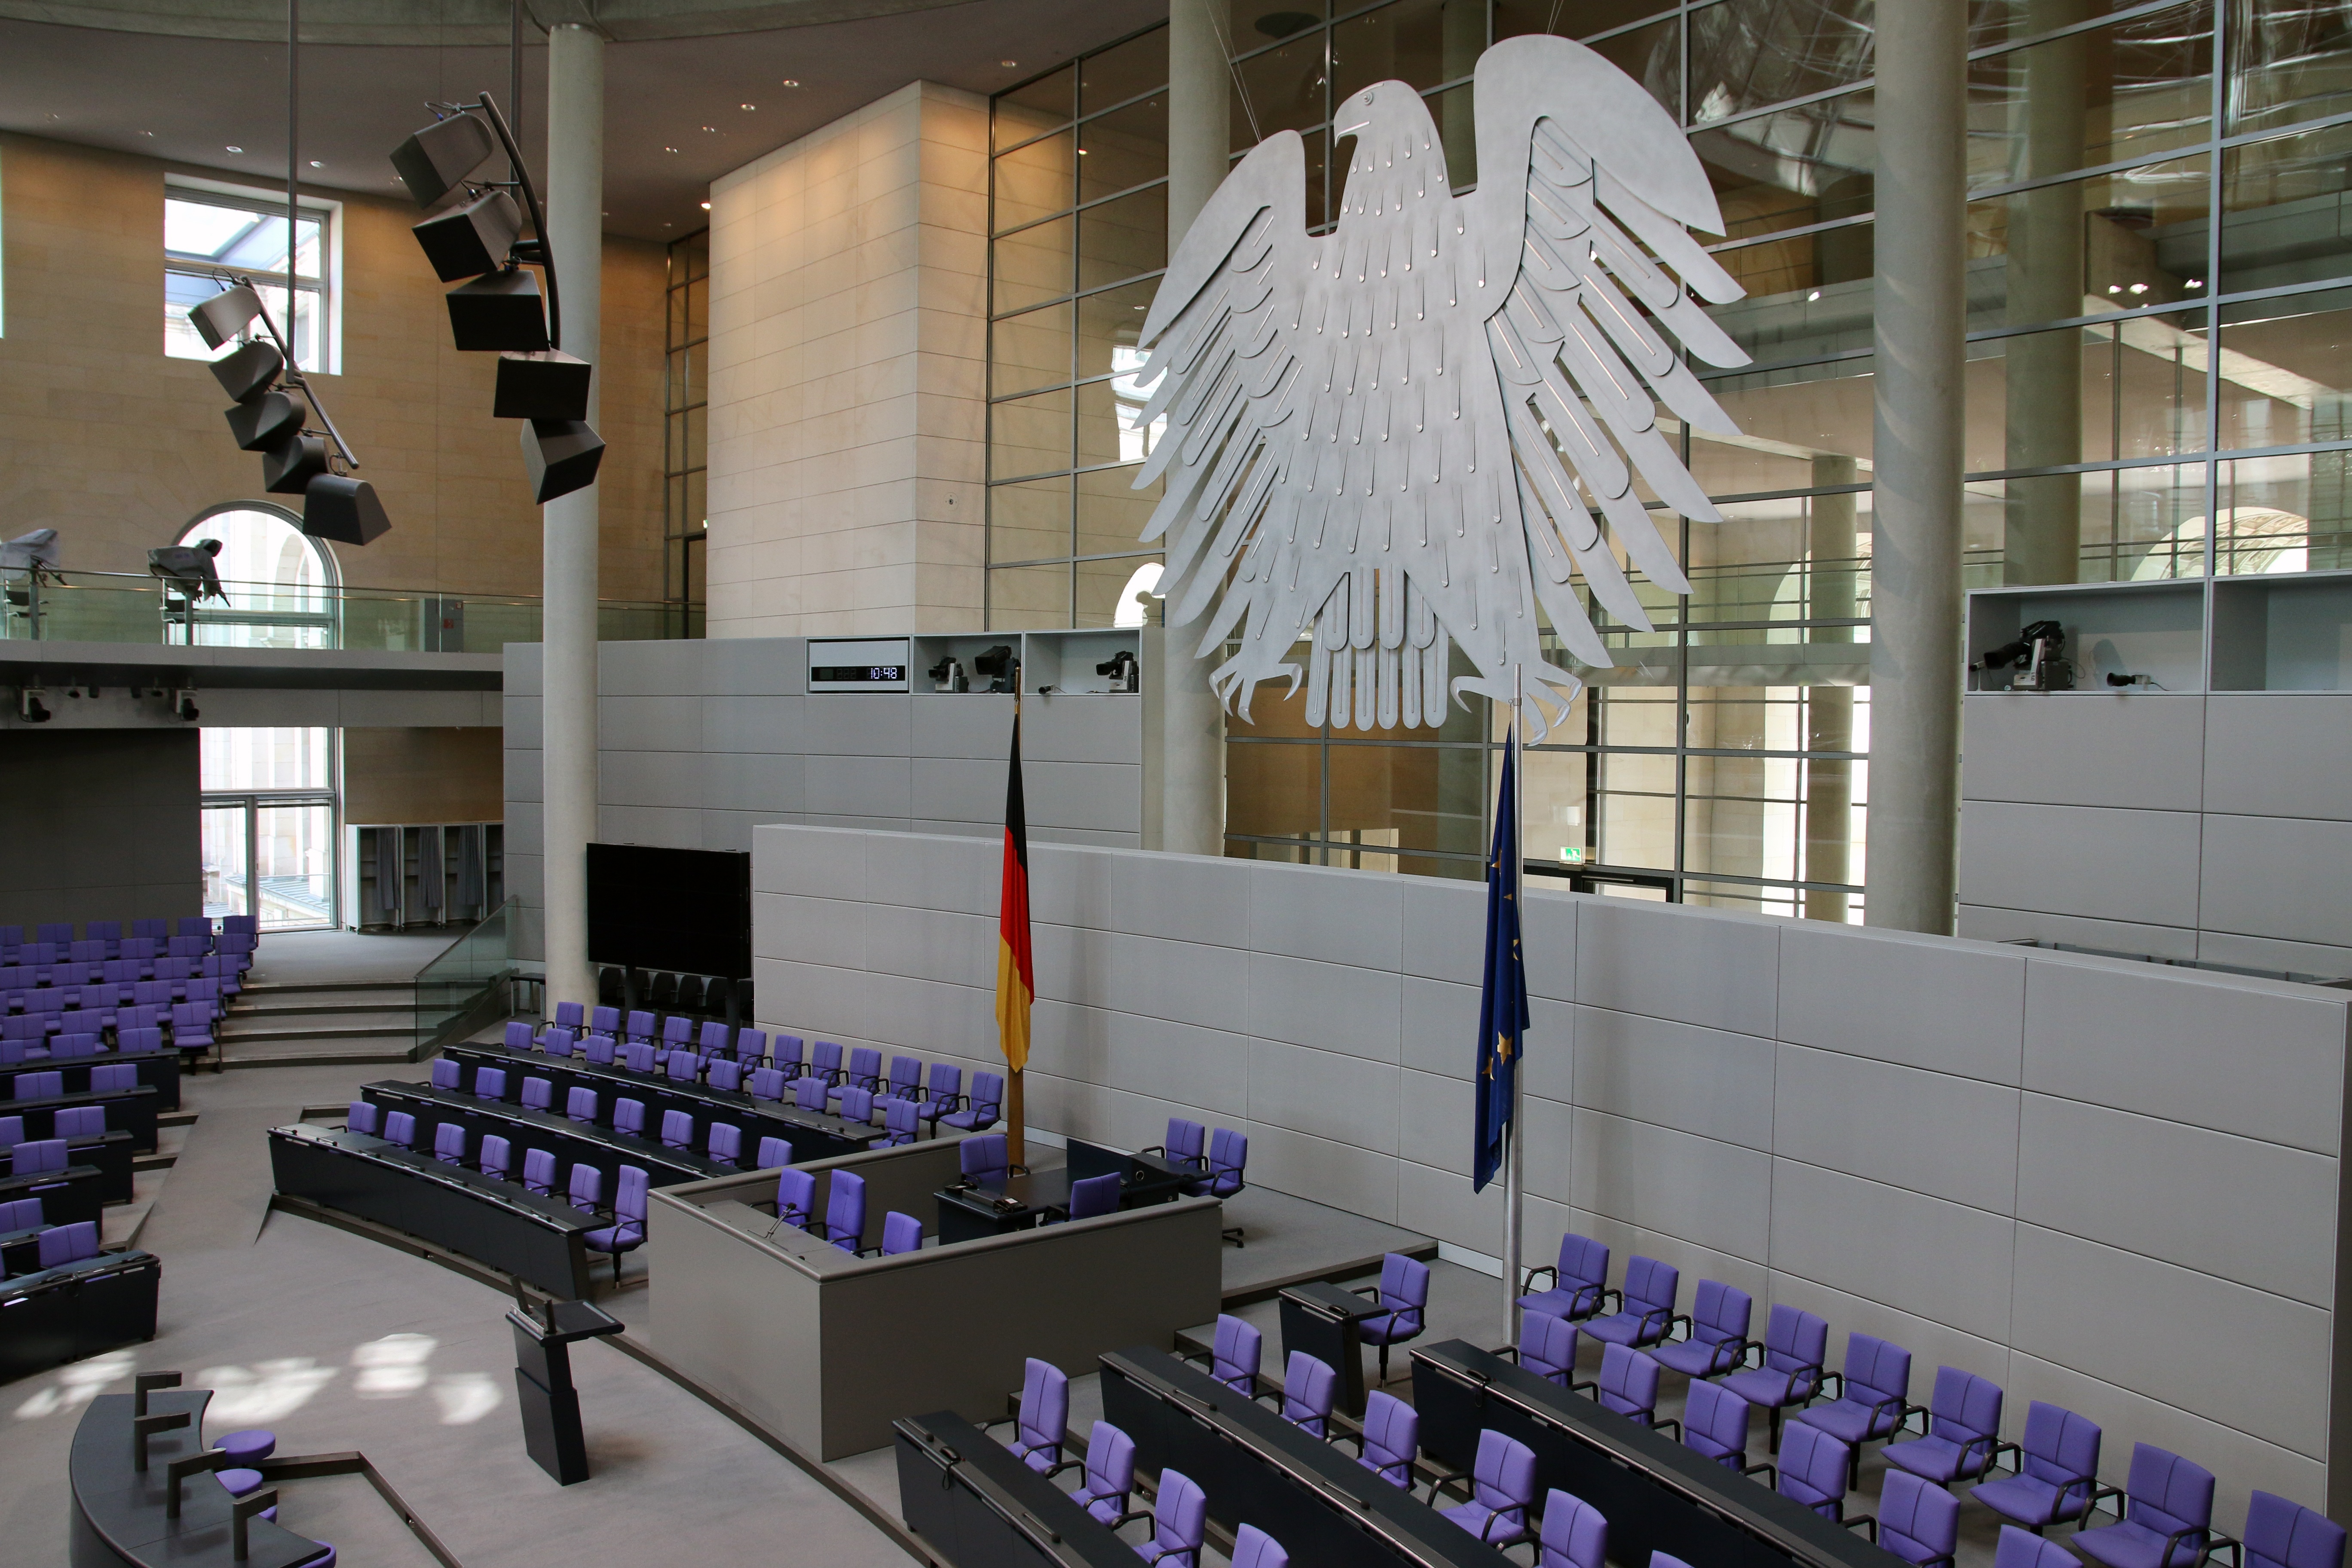
architecture, auditorium, hall, room, interior design, capital, design, germany, berlin, government, headquarters, policy, reichstag, bundestag, adler, heraldic animal, glass dome, convention center, berlin government, federal eagle, plenarssal